Kuchkabal

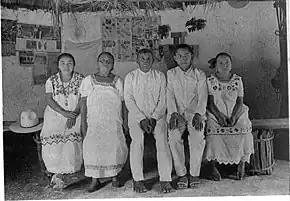
Nemecio Xiu ("centre") and his family

The province's merchants are commonly thought to have been 'central participants' in the flourishing Mesoamerican maritime and overland commerce, providing both goods and shipping facilities to a trade network stretching from the Aztec Triple Alliance to northern Honduras (at least) or Panama (at most). The coastal capitals of the Ecab, Chikinchel, Cozumel, and Chetumal provinces are thought to have served as principal trans-shipment hubs for 'immense canoes' loaded with salt, textiles, honey, flint, and feathers for export, or metals, cacao, precious stones, obsidian, and pelts for import.